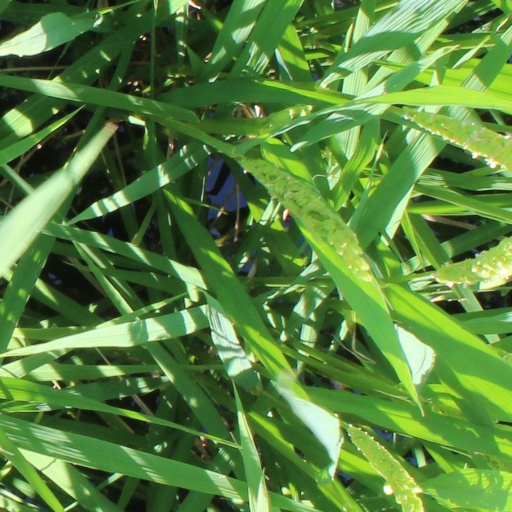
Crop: rice